Kiko Femenía

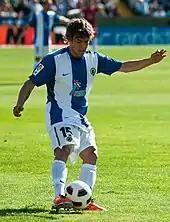
Femenía playing for Hércules in 2011

Born in Sanet y Negrals, Province of Alicante, Valencian Community, Femenía was a product of Hércules CF's youth ranks. He made his first-team debut on 15 June 2008 at just 17, appearing in a Segunda División match at Cádiz CF, a 1–1 draw which eventually certified the Andalusians' relegation even though they protested against the illegal fielding of an opposing player, specifically the youngster.